Istrana

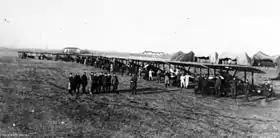
A group of Sopwith Camel aircraft of No. 45 Squadron, Royal Flying Corps, deployed at Istrana Airfield - December 1917

With the conquest of the Serenissima, the territory was at the center of the interests of the Venetian aristocracy who encouraged agriculture but also local art (some Venetian villas and the reconstructions of sacred buildings are worth mentioning).